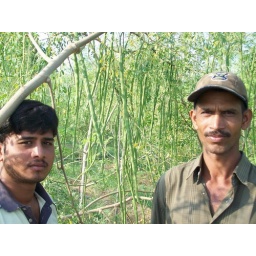
Standing in front of the pods, the farmer and son are developing a sustainable, economically productive, tree based system.